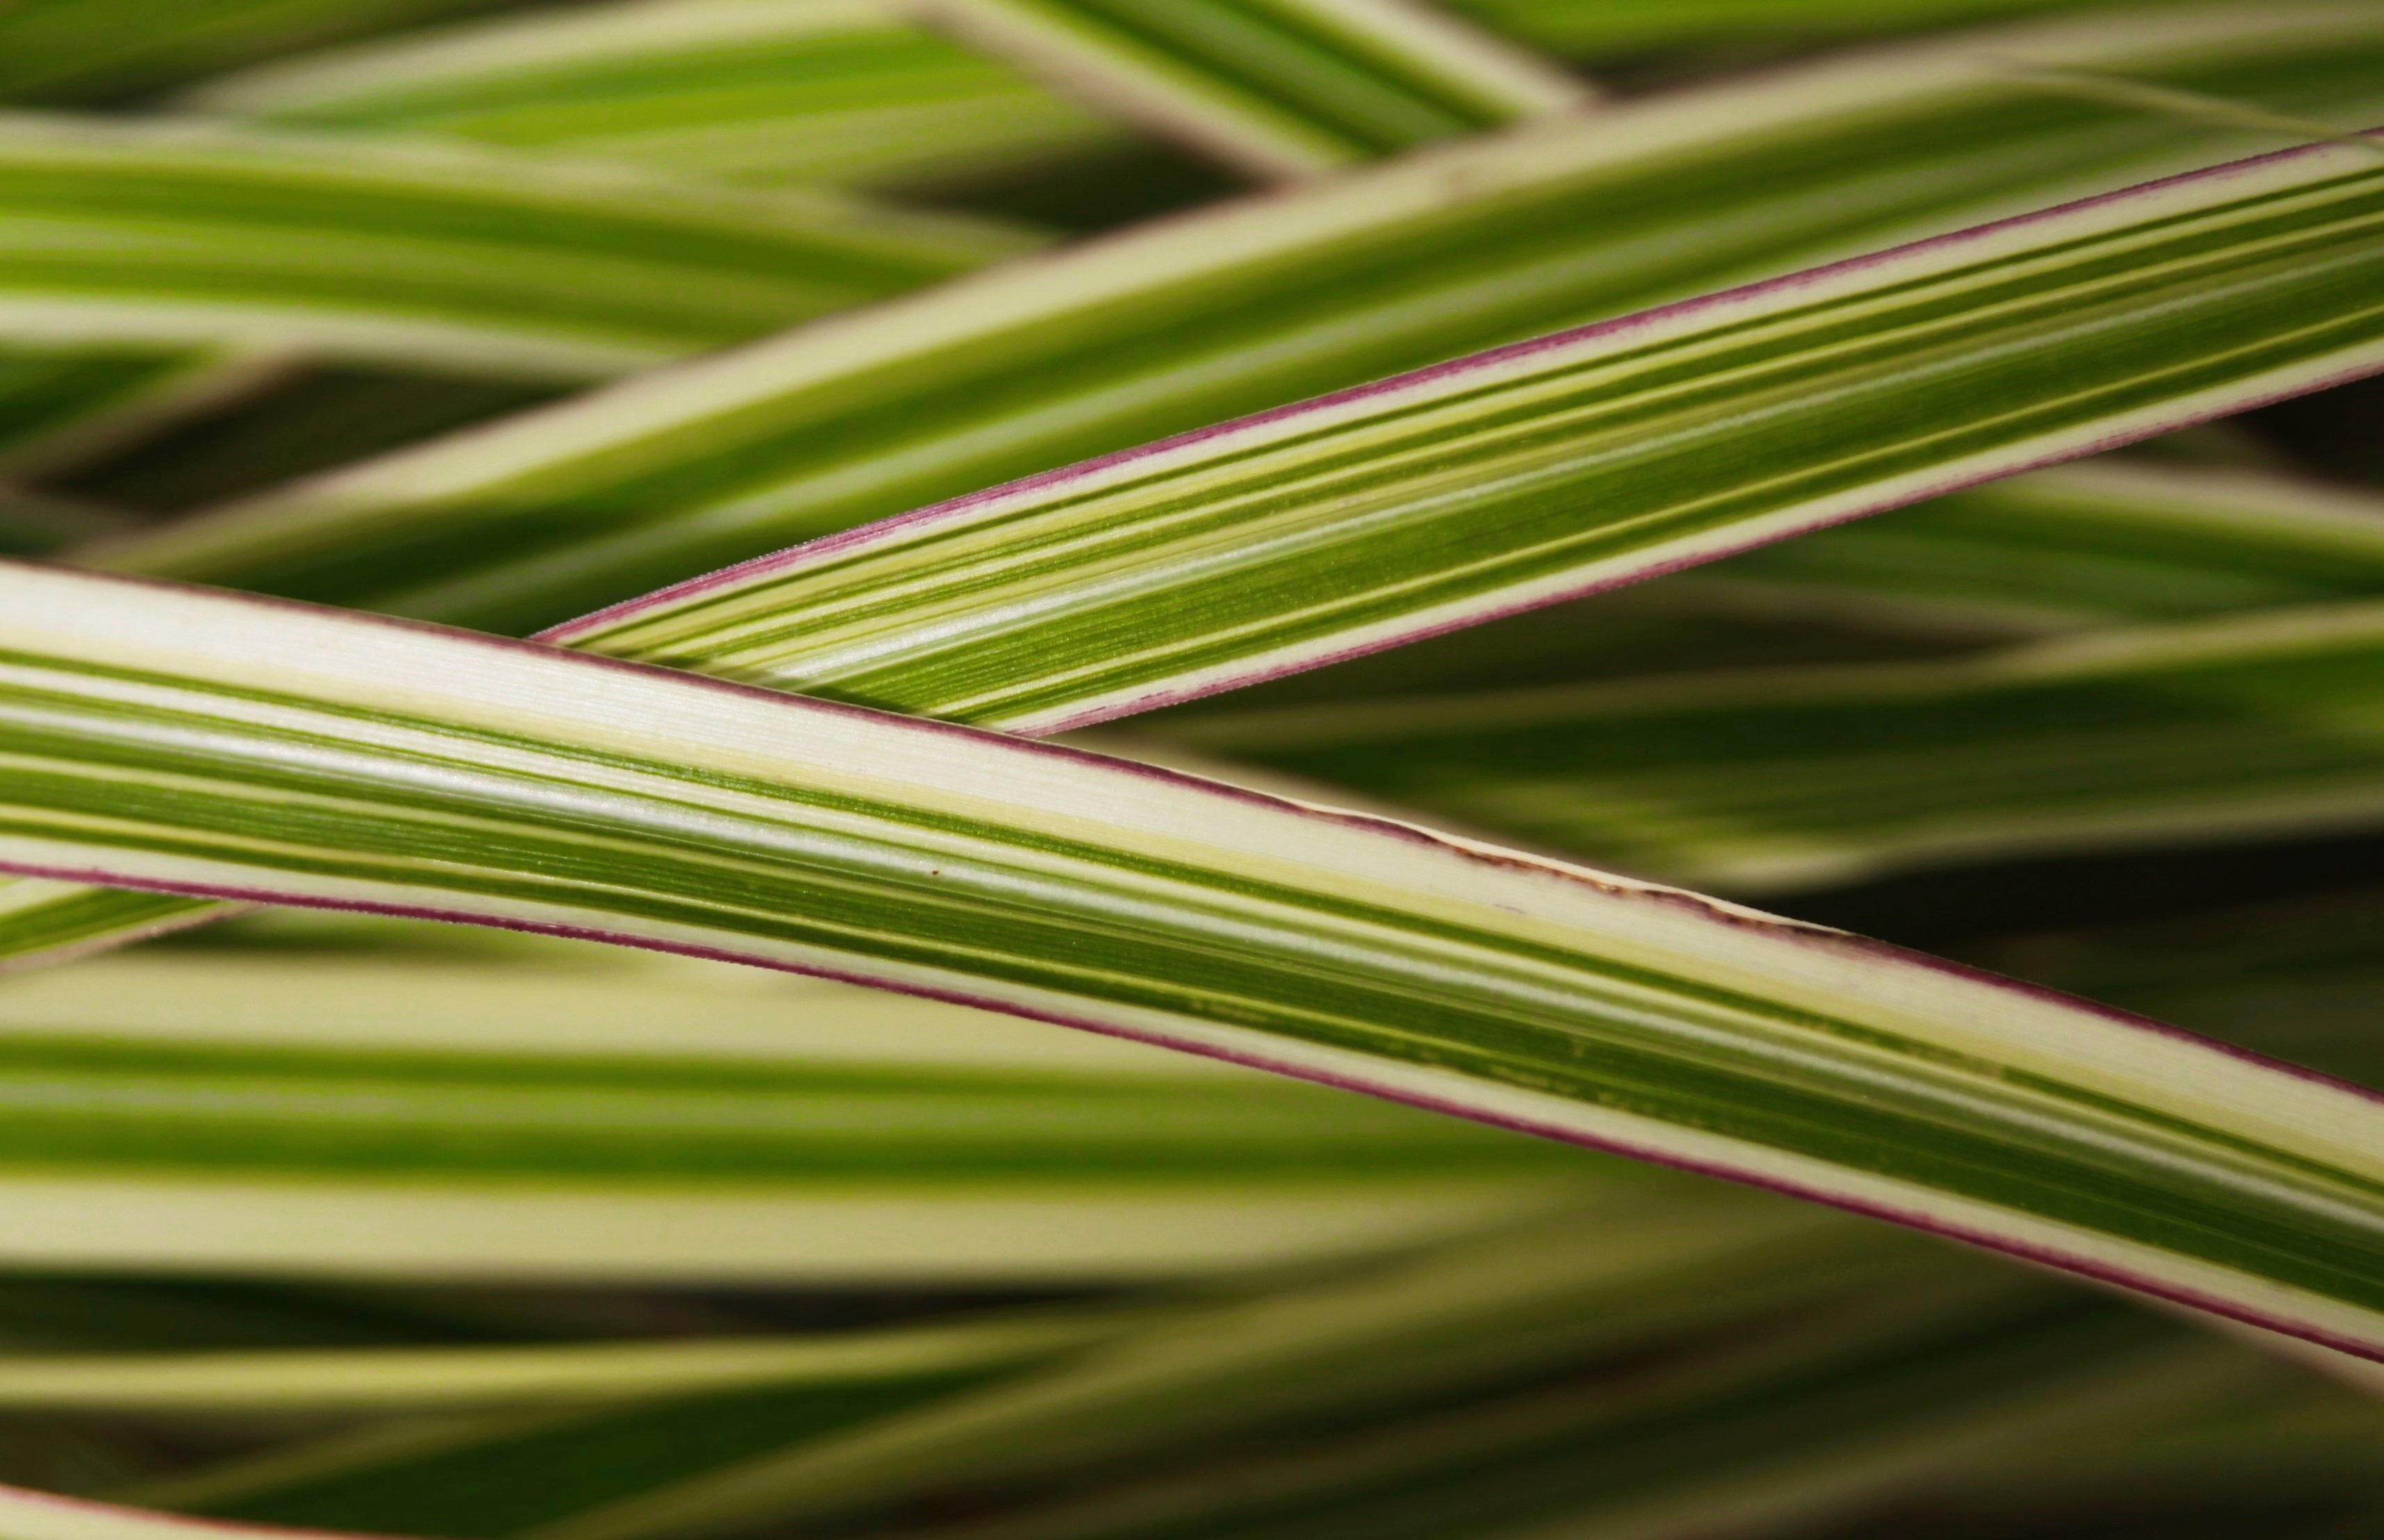
nature, grass, branch, plant, leaf, flower, summer, decoration, green, herb, produce, botany, garden, striped, close up, outdoors, gardening, decorative, pretty, macro photography, multi colored, grass family, plant stem, land plant, arecales